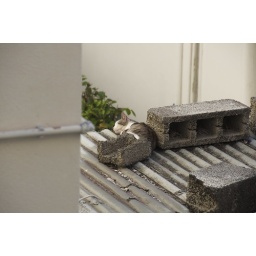
Quite literally a cat on a hot in roof